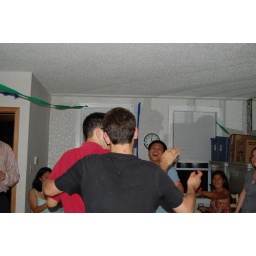
that is because not that long ago he was laying on the sidewalk in front of my house